Le Havre AC

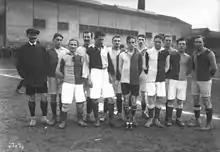
HAC in Tournoi de paques 1913

Le Havre Athletic Club is a French professional association football club based in Le Havre, Normandy. The football club was founded in 1894 as a section of the sports club of the same name, founded in 1884. Le Havre plays in Ligue 1, the first tier of French football, after securing promotion from Ligue 2 as winners of the 2022–23 season, and plays its home matches at the Stade Océane.